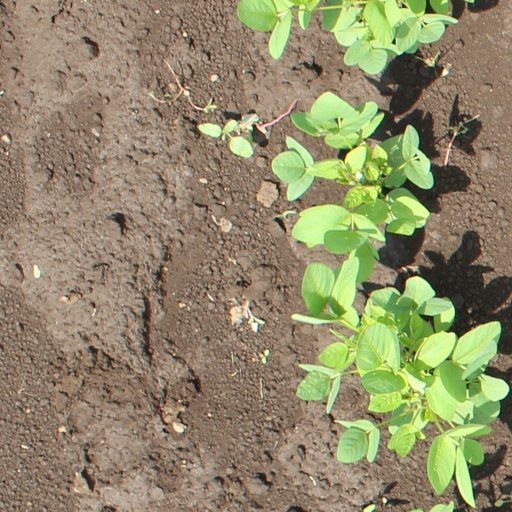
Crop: soybean